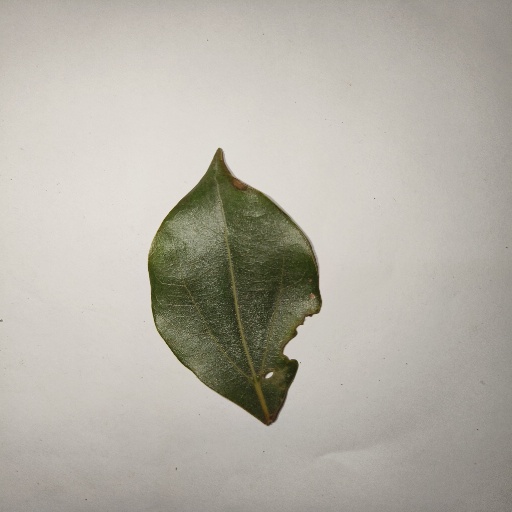
Species: Camphor
Leaf condition: Shot Hole